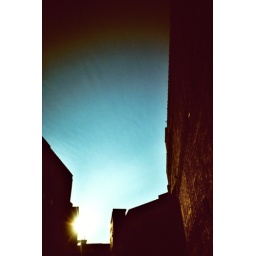
sun in blue and brown